6SN7

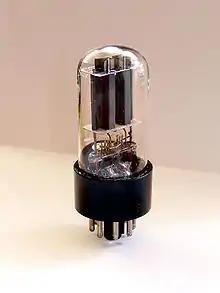
Soviet version "6Н8С"

The 6SN7 was originally released in 1939. It was officially registered in 1941 by RCA and Sylvania as the glass-cased 6SN7GT, originally listed on page 235 of RCA's 1940 RC-14 Receiving Tube Manual, in the Recently Added section, as: 6SN7-GT. Although the 6S-series tubes are often metal-cased, there was never a "metal-envelope" 6SN7 (there being no pin available to connect the metal shield); there were, however, a few glass-envelope tubes with a metal band, such as the 6SN7A developed during World War II - slightly improved in some respects but the metal band was prone to splitting.